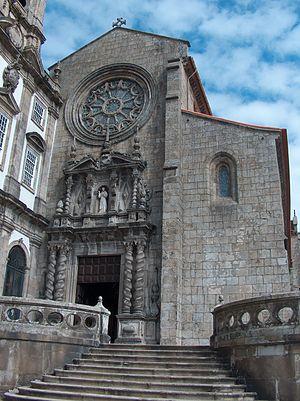
Cet article recense les monuments nationaux du district de Porto, au Portugal.